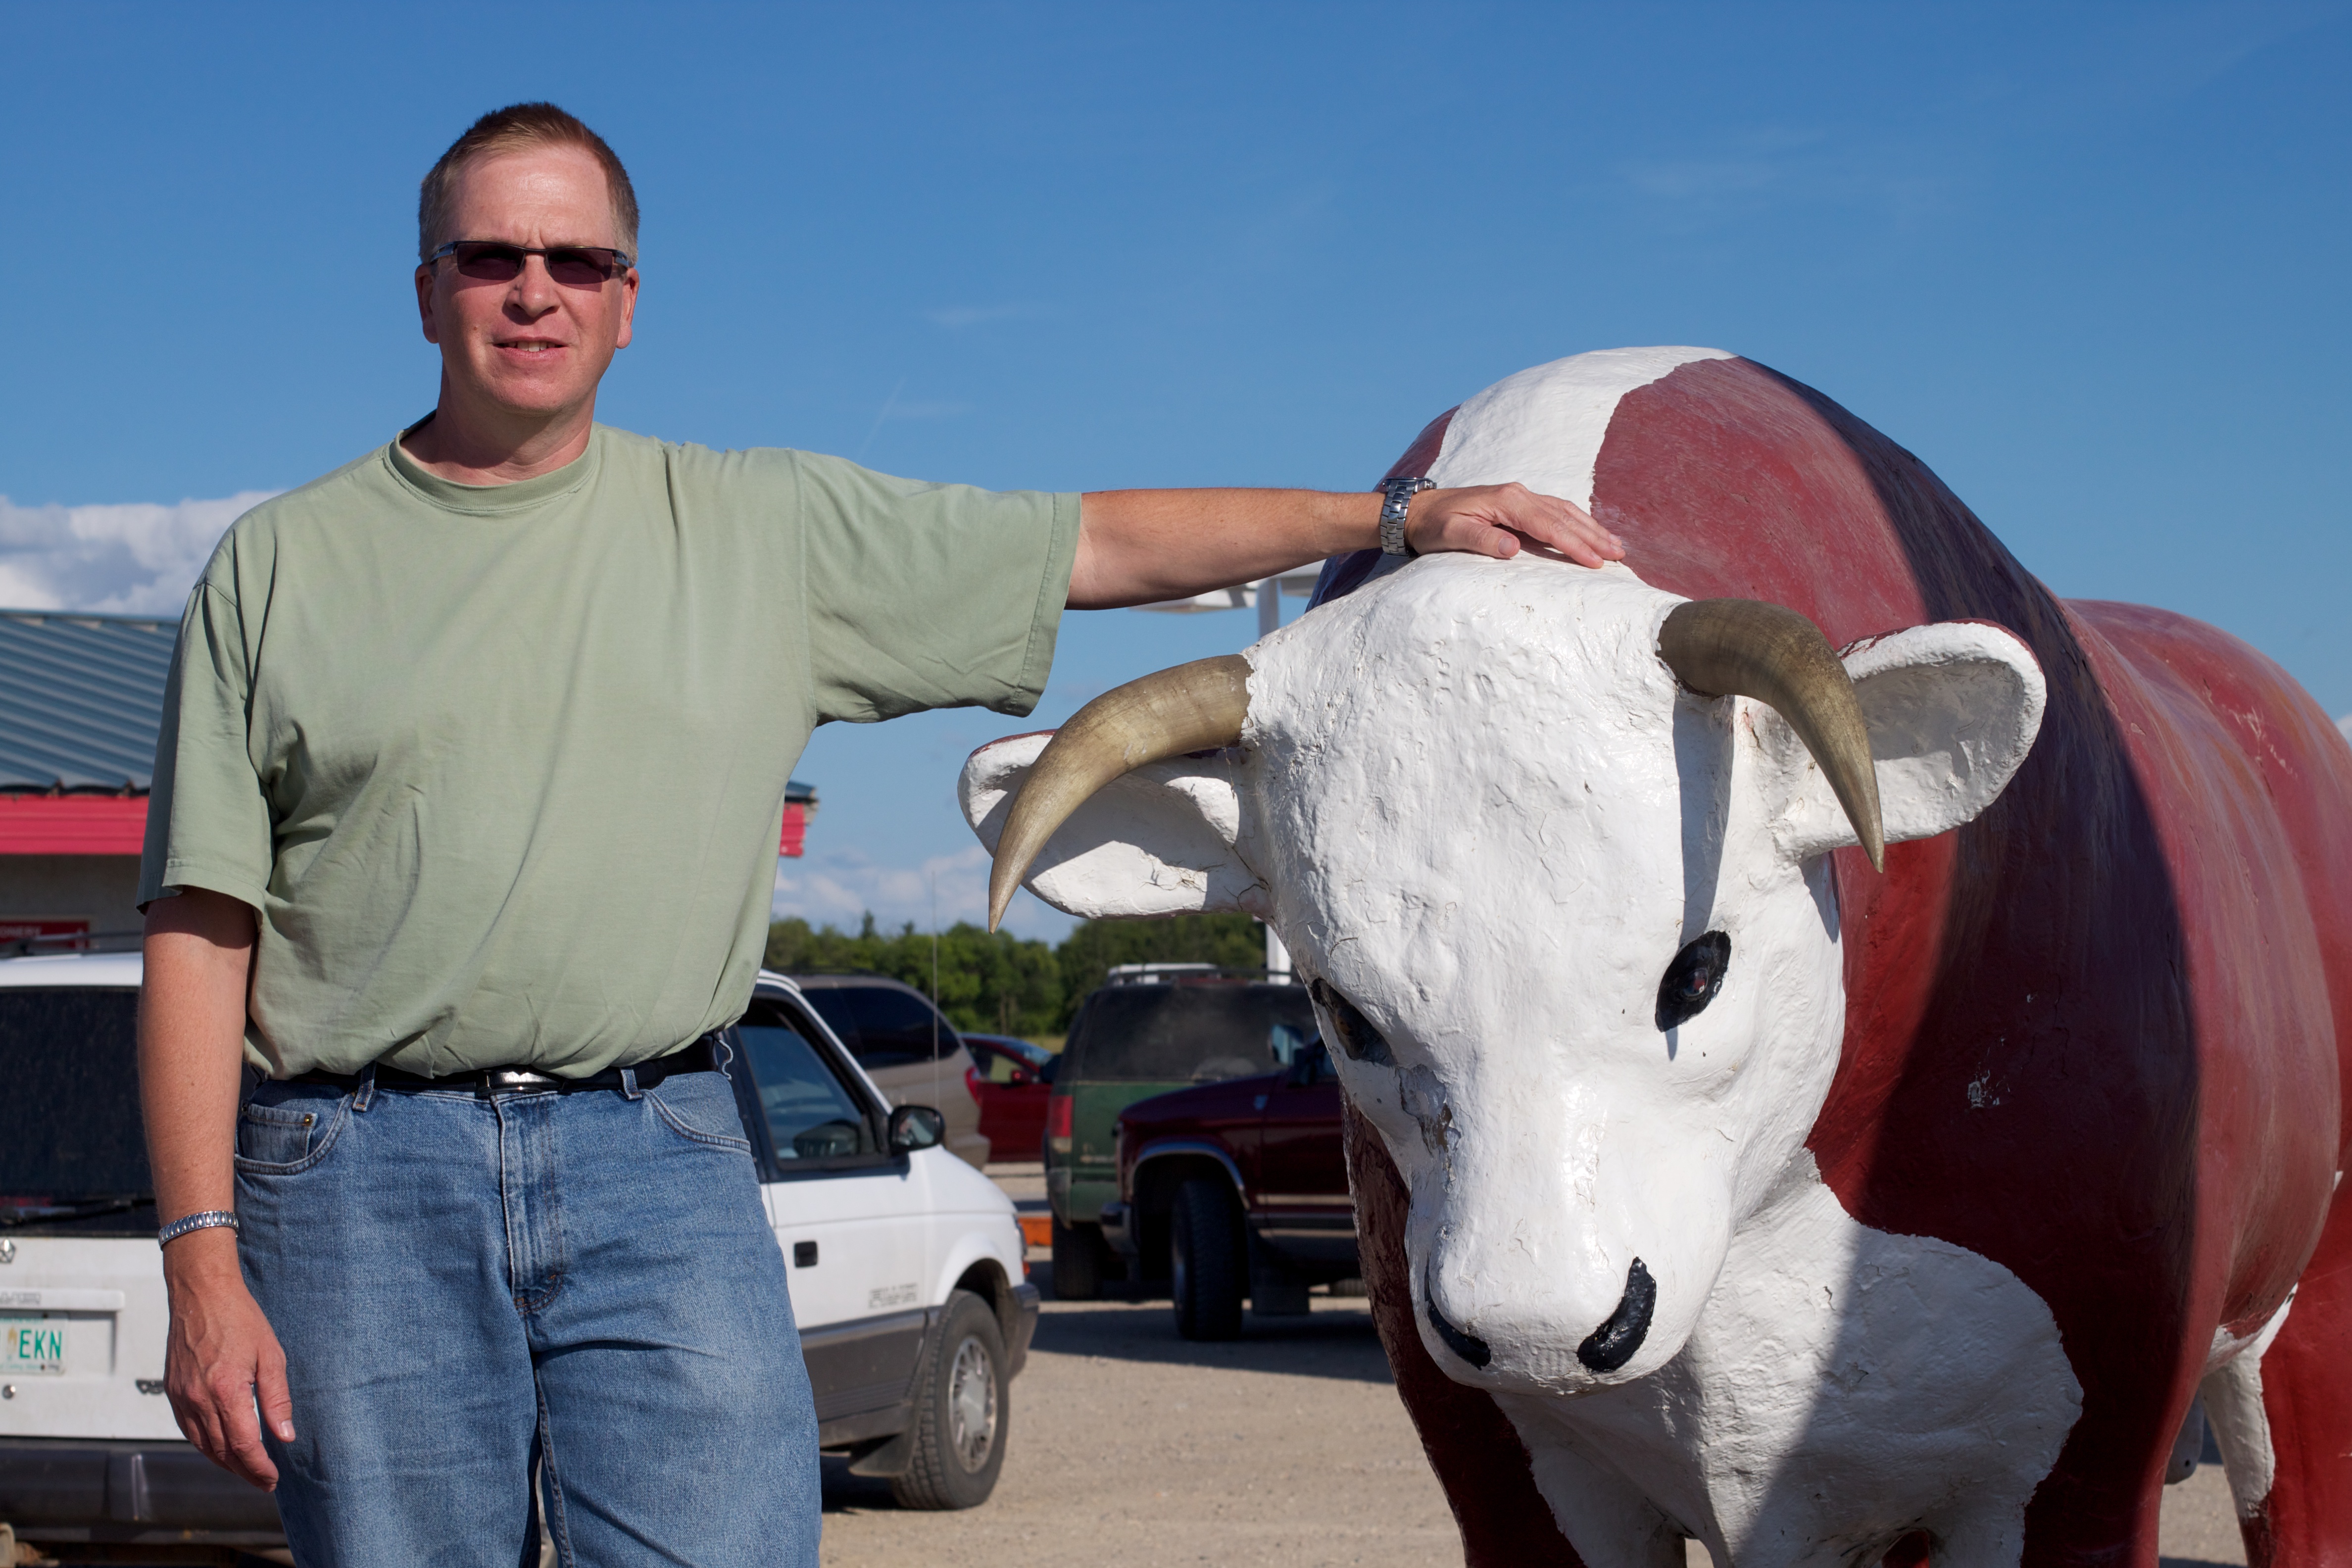
odyssey, dairy cow, cattle like mammal